Ring of Terror

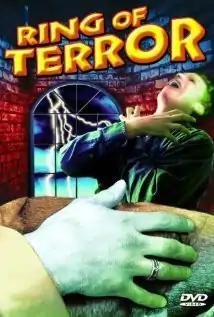
theatrical release poster

Ring of Terror is a black-and-white 1962 horror film, which centers around a young medical student named Lewis Moffitt who must open a crypt and steal the ring of a deceased man in order to join a fraternity. Directed by Clark L. Paylow from a screenplay by Lewis Simeon and Jerrold I. Zinnamon, the film stars George Mather as Lewis, with Austin Green and Esther Furst in supporting roles.